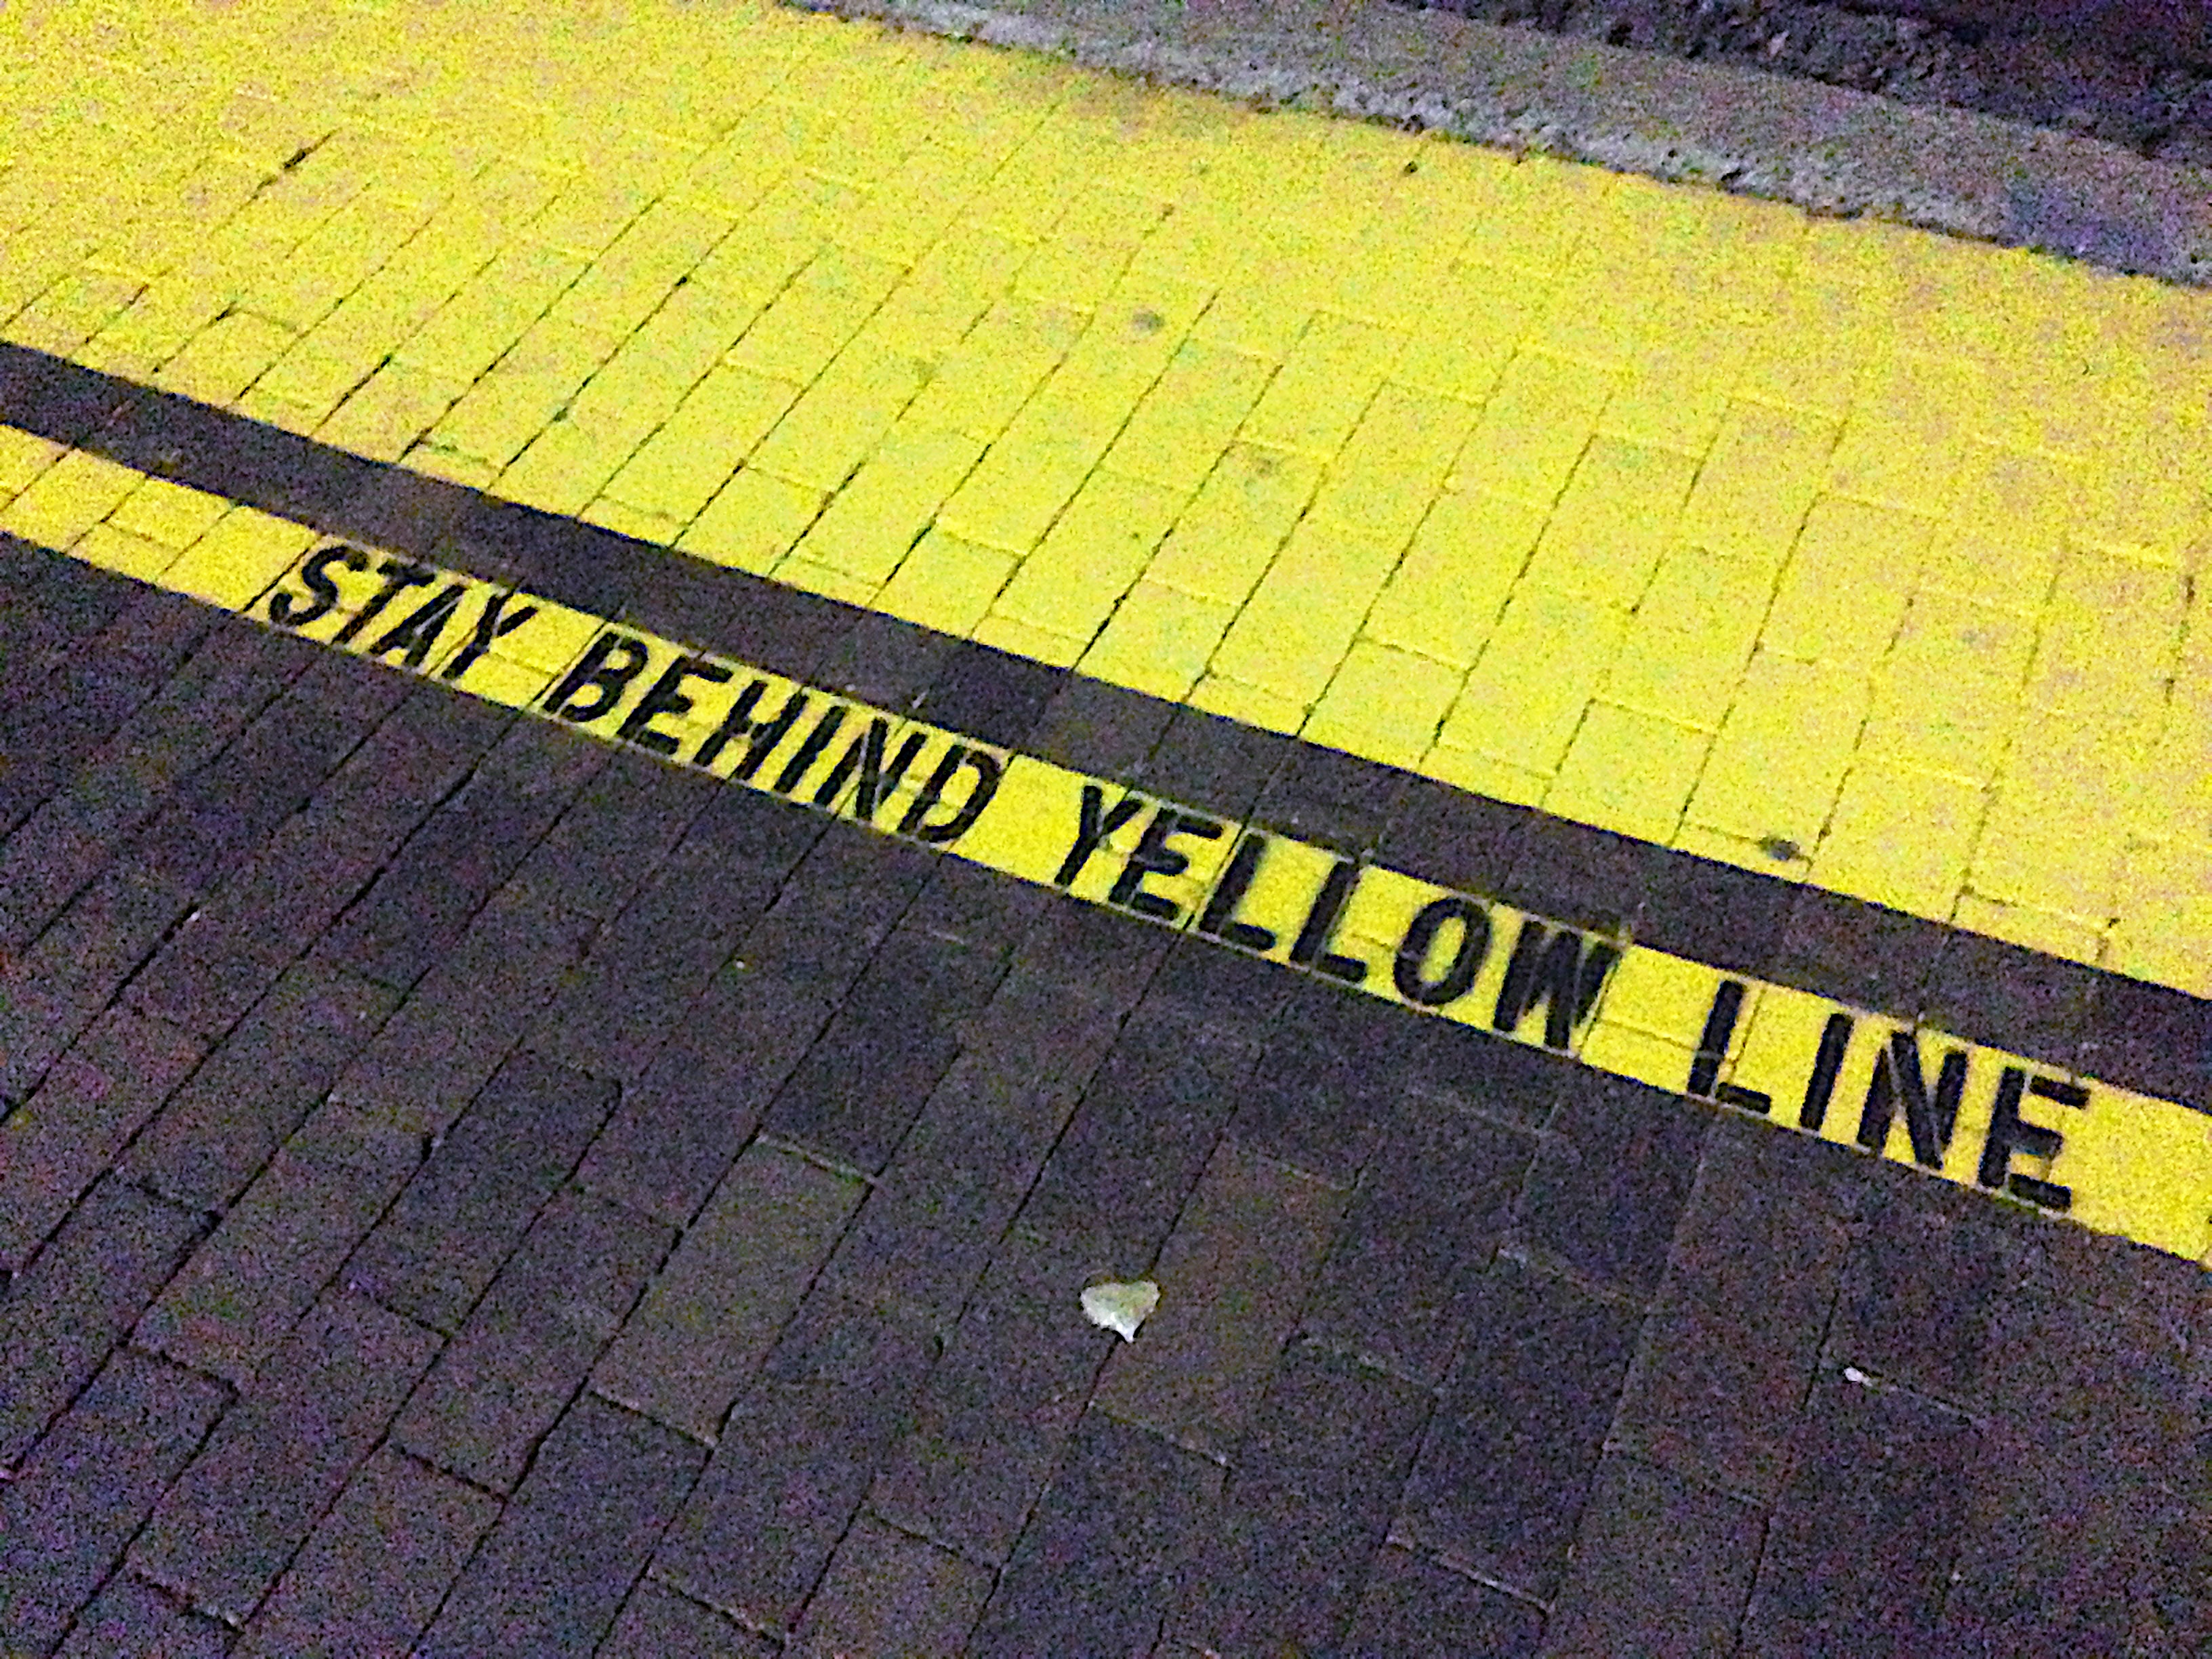
floor, number, asphalt, line, color, yellow, lane, shape, flooring, pedestrian crossing, road surface